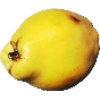
Label: Quince 1